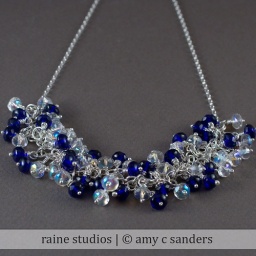
Festivity Necklace in blue. Sterling silver & czech glass